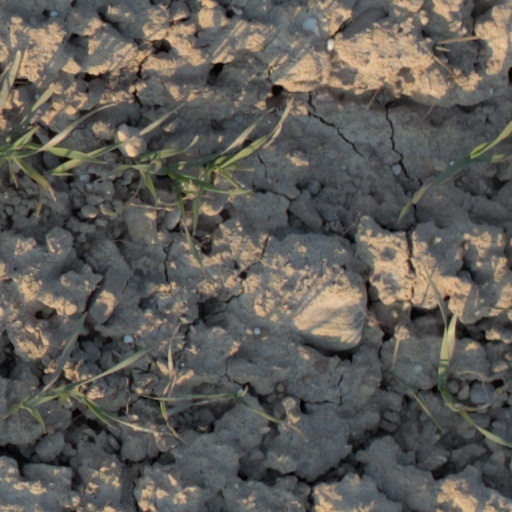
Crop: wheat